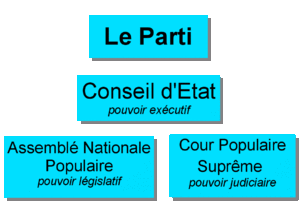
RPC Schéma de la relation entre les pouvoirs en pratique
La Constitution de la république populaire de Chine est la loi constitutionnelle de la république populaire de Chine, la quatrième de son histoire après celles de 1954, 1975 et 1978. Adoptée par l’Assemblée populaire nationale le 4 décembre 1982, elle fait l'objet de révisions en 1988, 1993, 1999, 2004 et 2018 qui aboutissent à sa version actuelle. La Constitution débute par un préambule et comprend 138 articles répartis en quatre chapitres :